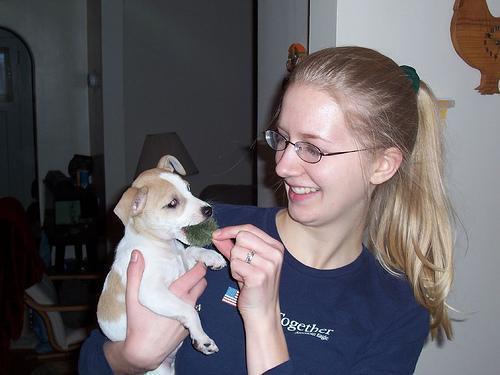
toy_terrier